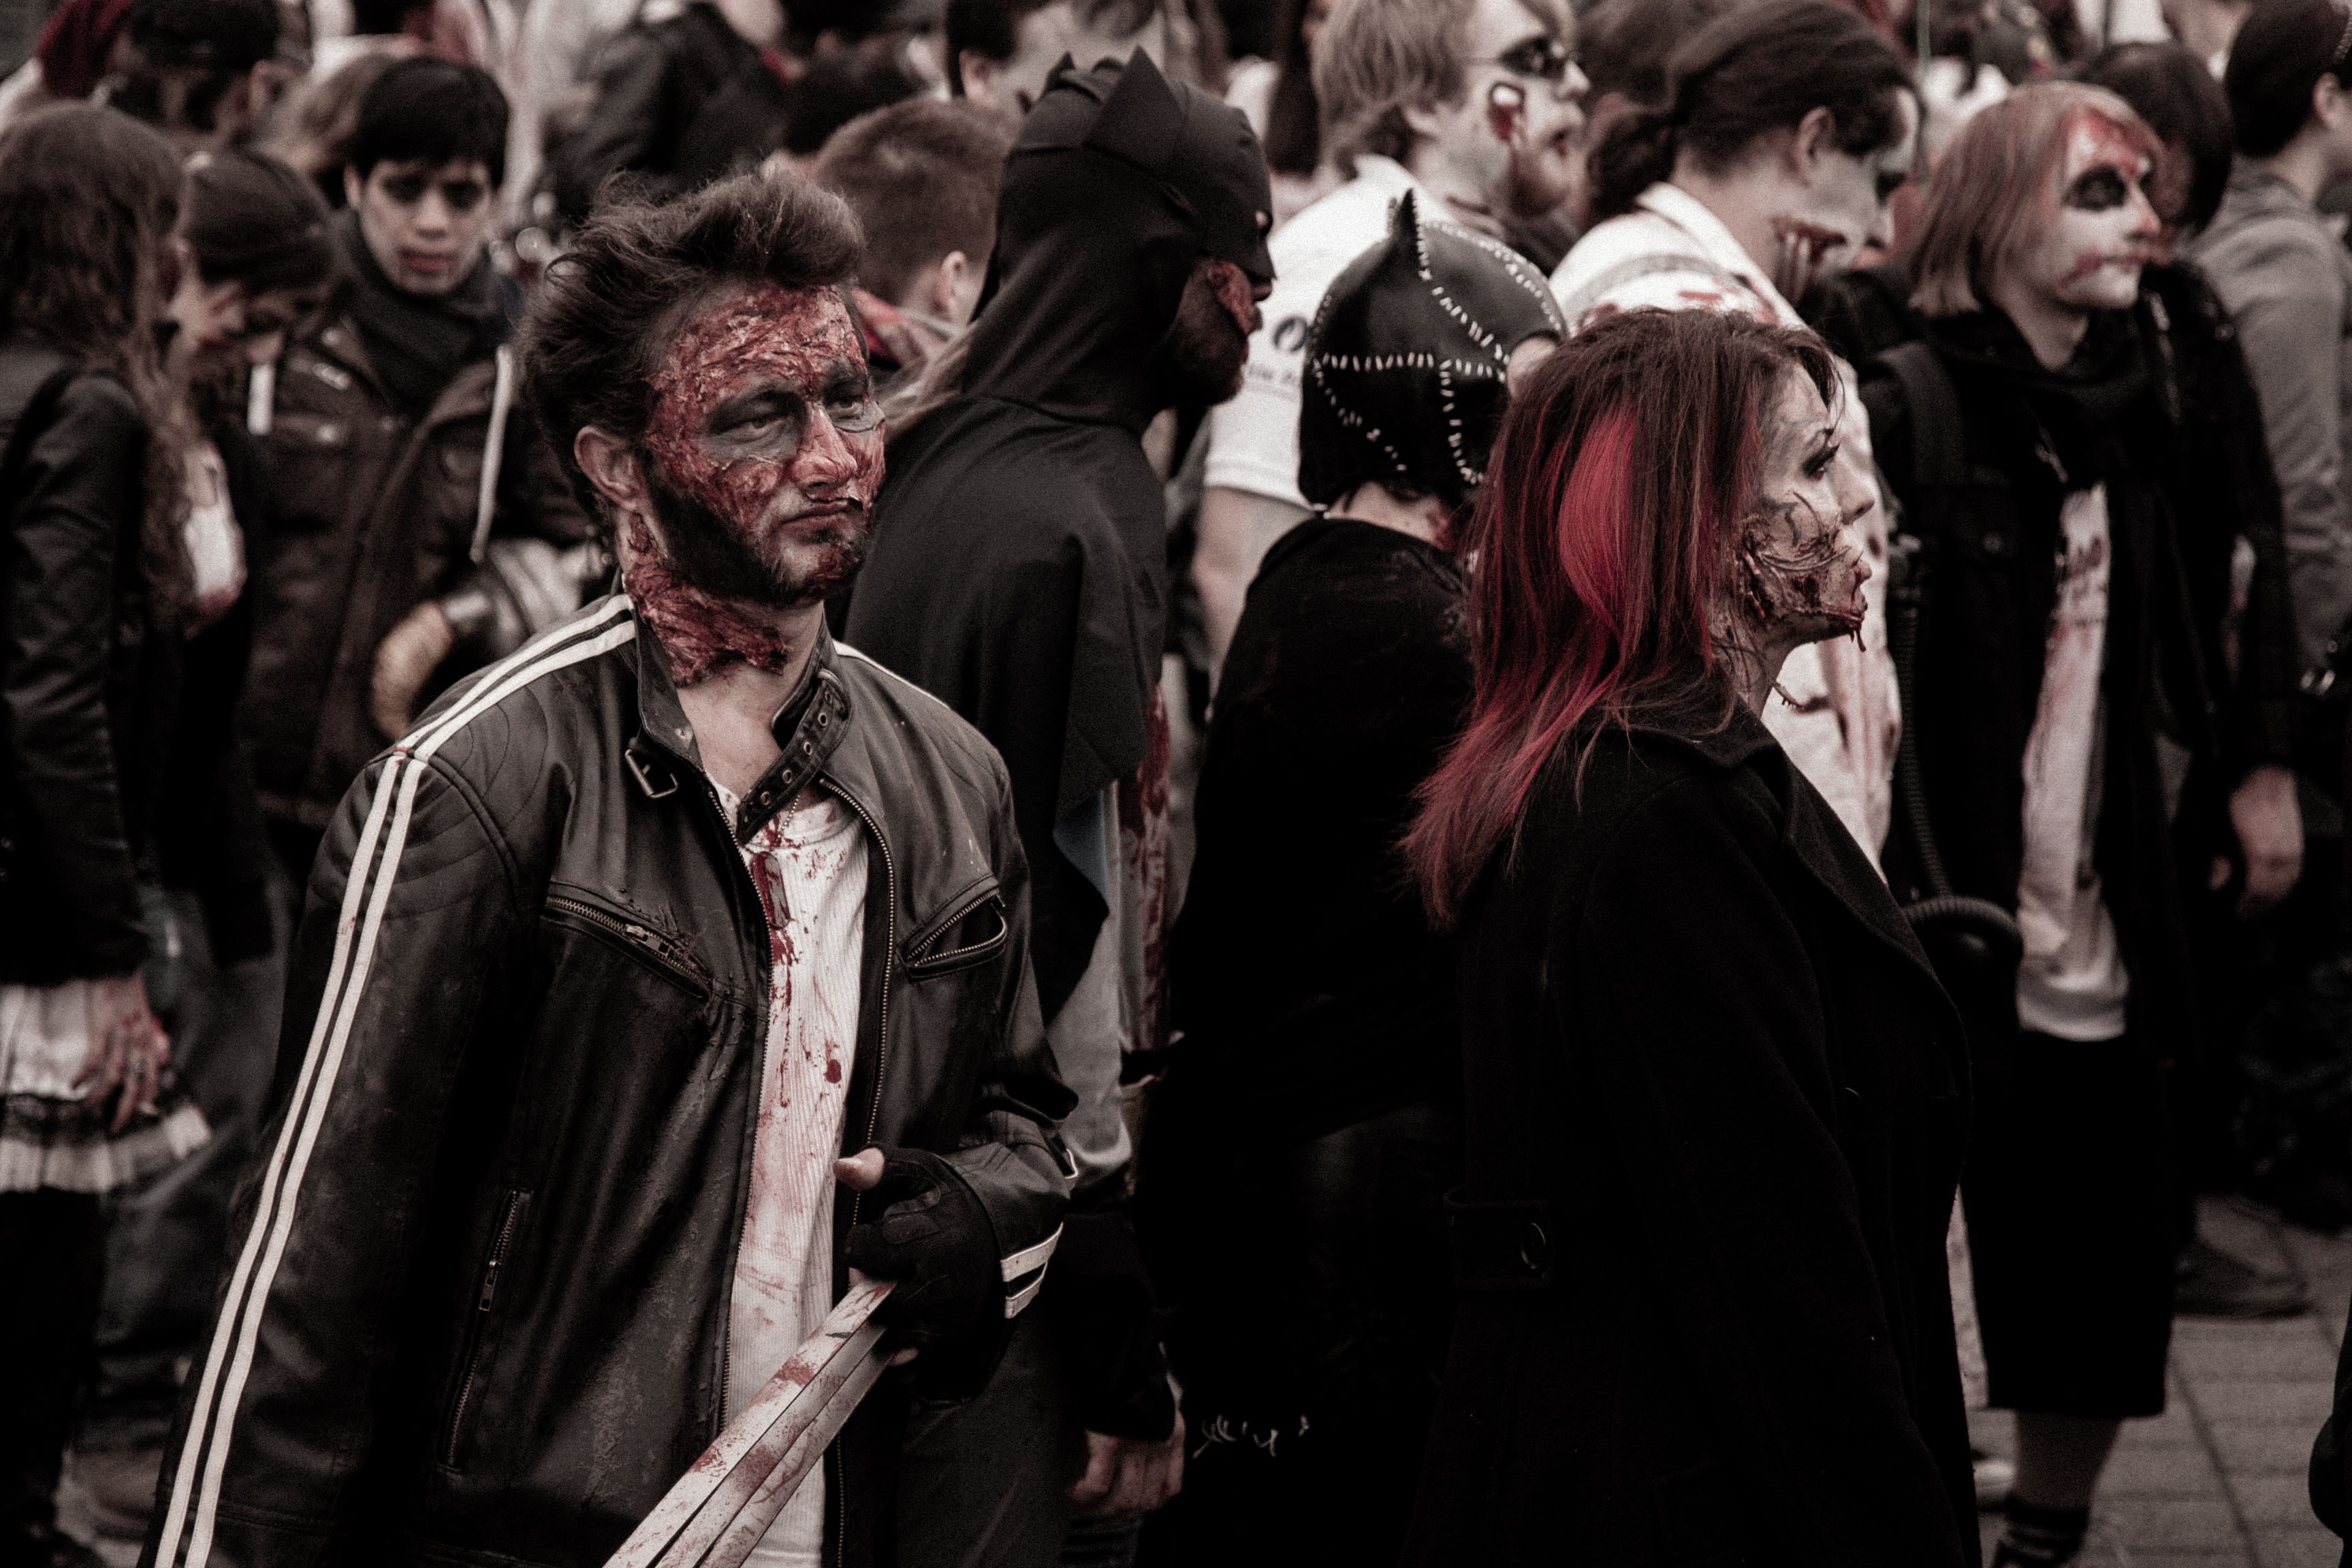
people, film, crowd, audience, fashion, musician, parade, performance art, festival, brussels, 2012, fantastic, zombie, bifff, internationnal, zombieday